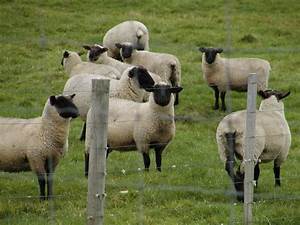
Label: sheep